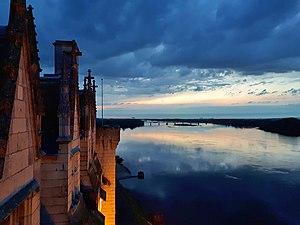
Le paysage en France désigne les paysages, c'est-à-dire « une partie de territoire telle que perçue par les populations, dont le caractère résulte de l'action de facteurs naturels et/ou humains et de leurs interrelations » ; leur état, les menaces et les acteurs.
La France, en forme longue depuis 1875 la République française, est un État souverain transcontinental dont le territoire métropolitain est situé en Europe de l'Ouest. Ce dernier a des frontières terrestres avec la Belgique, le Luxembourg, l'Allemagne, la Suisse, l'Italie, l'Espagne et les deux principautés d'Andorre et de Monaco. La France dispose aussi d'importantes façades maritimes sur l'Atlantique et la Méditerranée. Son territoire ultramarin s'étend dans les océans Indien, Atlantique et Pacifique ainsi qu'en Amérique du Sud, et a des frontières terrestres avec le Brésil, le Suriname et les Pays-Bas.
Le château de Montsoreau est un château français de style gothique et Renaissance situé dans le Val de Loire sur la commune de Montsoreau dans le sud-est du département de Maine-et-Loire en région Pays de la Loire.